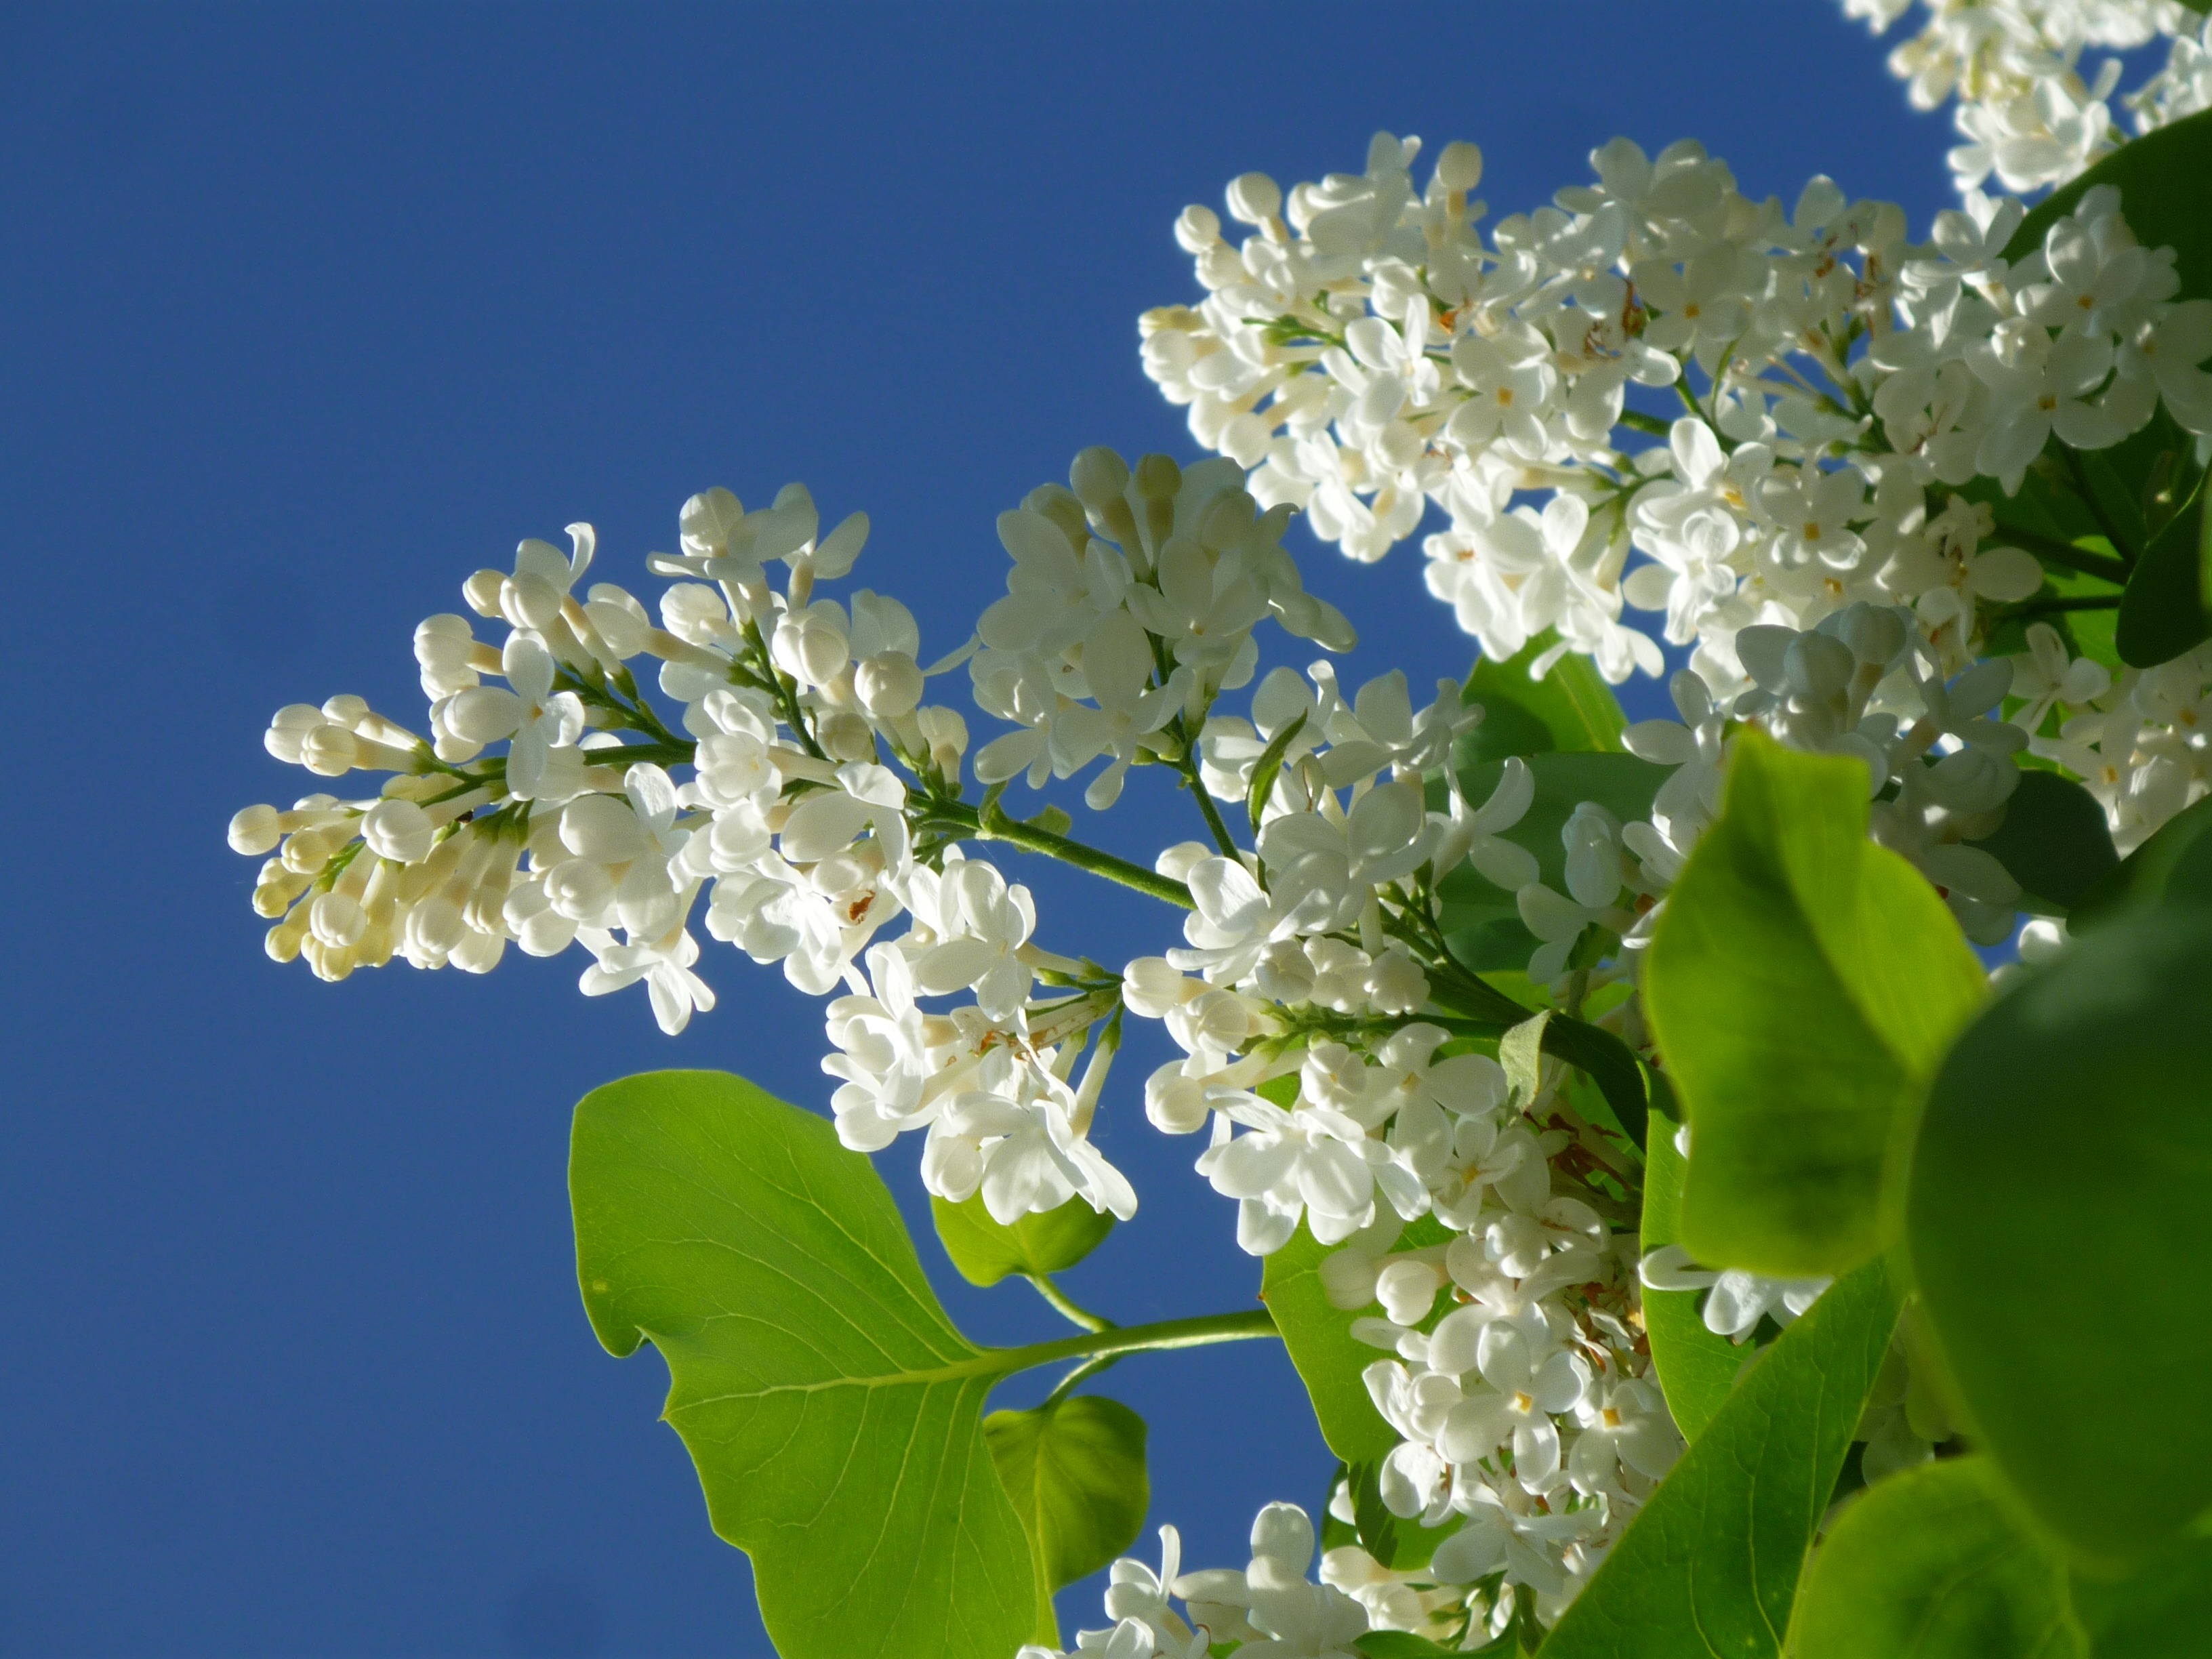
tree, nature, branch, blossom, plant, sky, white, leaf, flower, petal, green, produce, flora, hydrangea, wildflower, shrub, lilac, tender, ornamental shrub, macro photography, lilac flower, flowering plant, lilac umbels, white lilac, decorative bush, land plant, fliederblueten